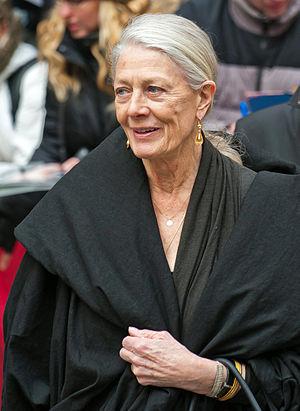
Vanessa Redgrave [vəˈnɛsə ˈɹɛdɡɹeɪv] est une actrice britannique née le 30 janvier 1937 à Londres.